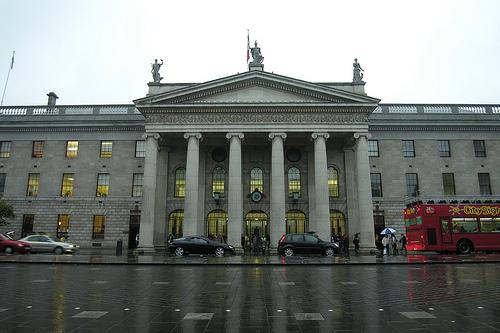
Weather: rain or strom